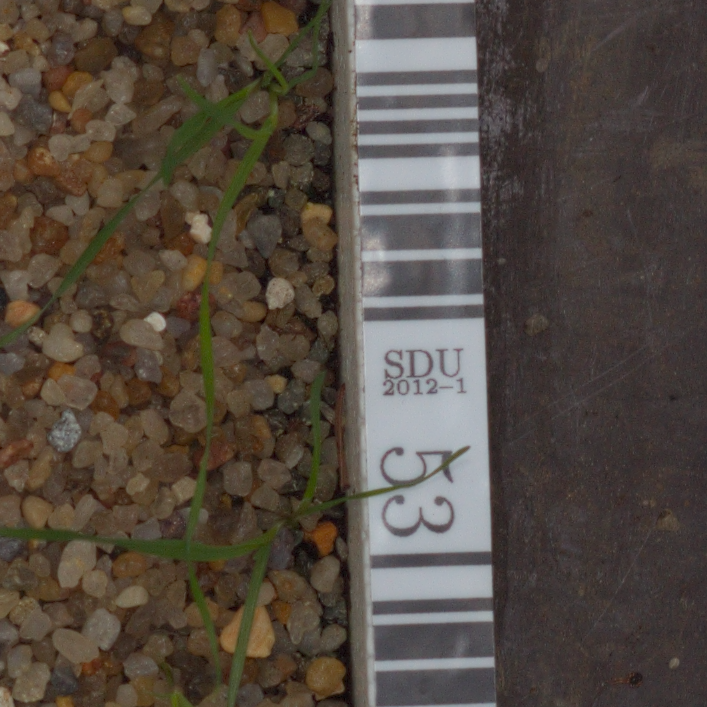
Label: loose_silkybent